Sports in Philadelphia

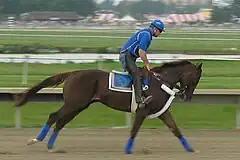
Thoroughbred racehorse Smarty Jones, winner of both the Kentucky Derby and Preakness Stakes in 2004, at Philadelphia Park Racetrack

Philadelphia has a rich history in boxing, with the sport having gained popularity in the 1850s. The 2300 Arena is a prominent venue, and was named 2006 Venue of the Year by ESPN2 boxing program Wednesday Night Fights. The Blue Horizon was also a popular venue before it closed in 2010. Another contribution to the city's love of boxing, comes in the form of fiction, with the classic movie "Rocky" taking place in the city.